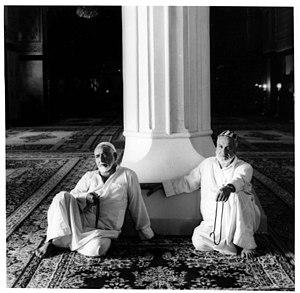
Alberto Terrile est un photographe italien.